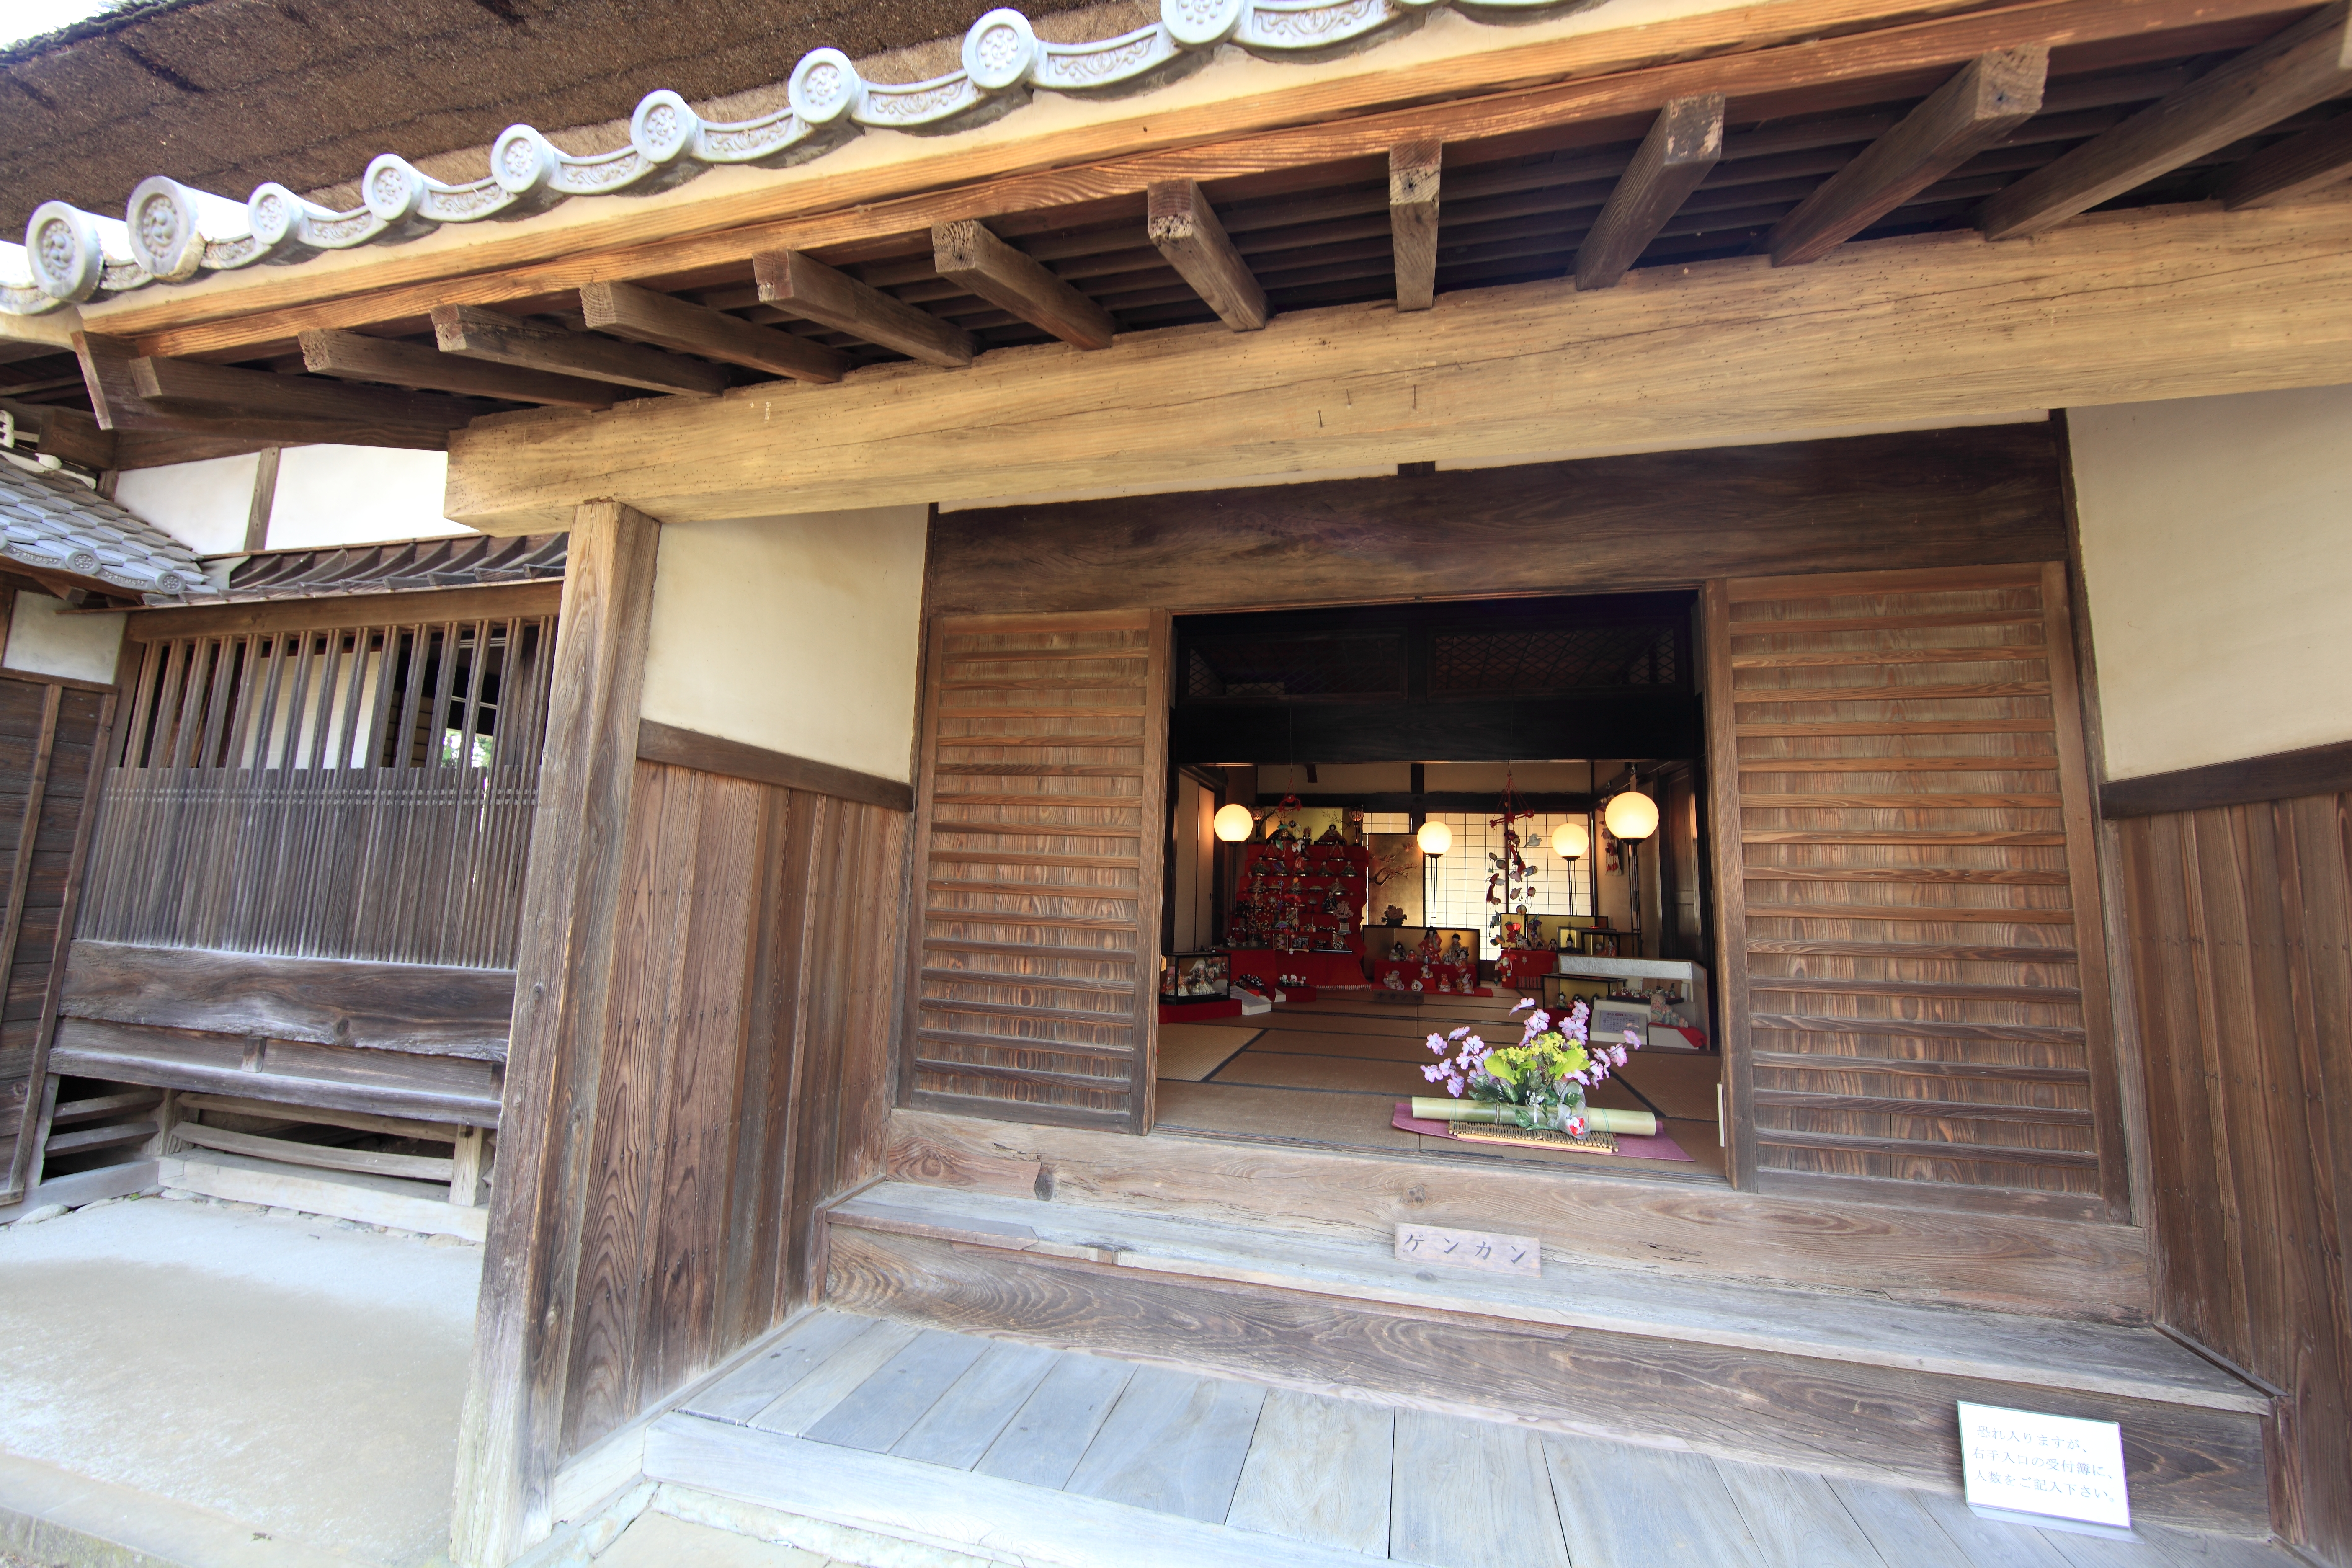
wood, farm, villa, house, home, porch, high, cottage, park, facade, property, exterior, room, interior design, design, japanese, 5d, style, hires, estate, log cabin, markii, traditional, hi, res, resolution, chiba, sodegaura, shindoh, sodegaurakouen, real estate, outdoor structure